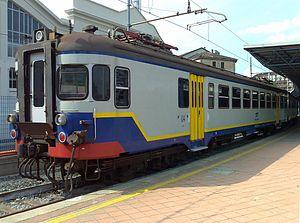
Les automotrices dites « Classiques » sont des automotrices doubles de la SNCB, dont un petit nombre est encore en service.